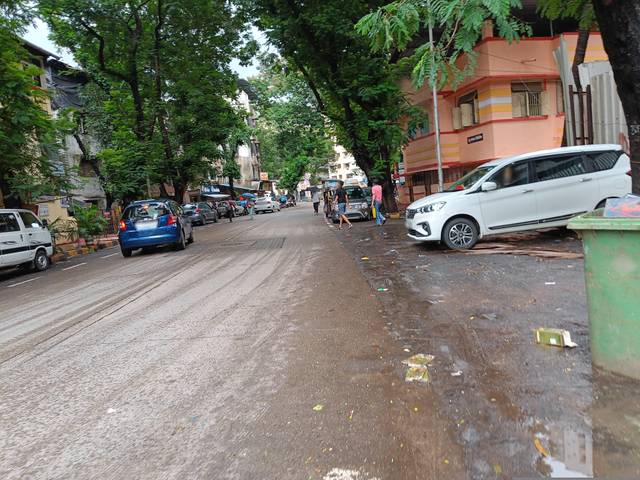
Region: India
Coordinates: 19.169, 72.958